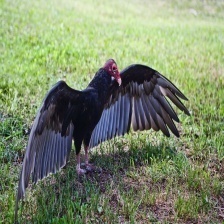
Species: TURKEY VULTURE
Scientific name: CATHARTES AURA
ImageNet parent category: vulture